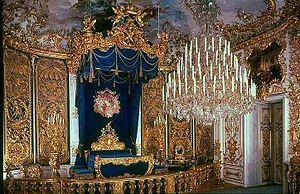
Phot personnelle
Le château de Linderhof est un château royal situé dans le Graswangtal près d'Oberammergau et du monastère d'Ettal. Il fut construit de 1874 à 1878 sous Louis II de Bavière.